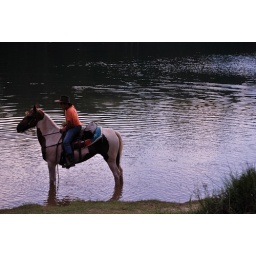
cow boy in the lake